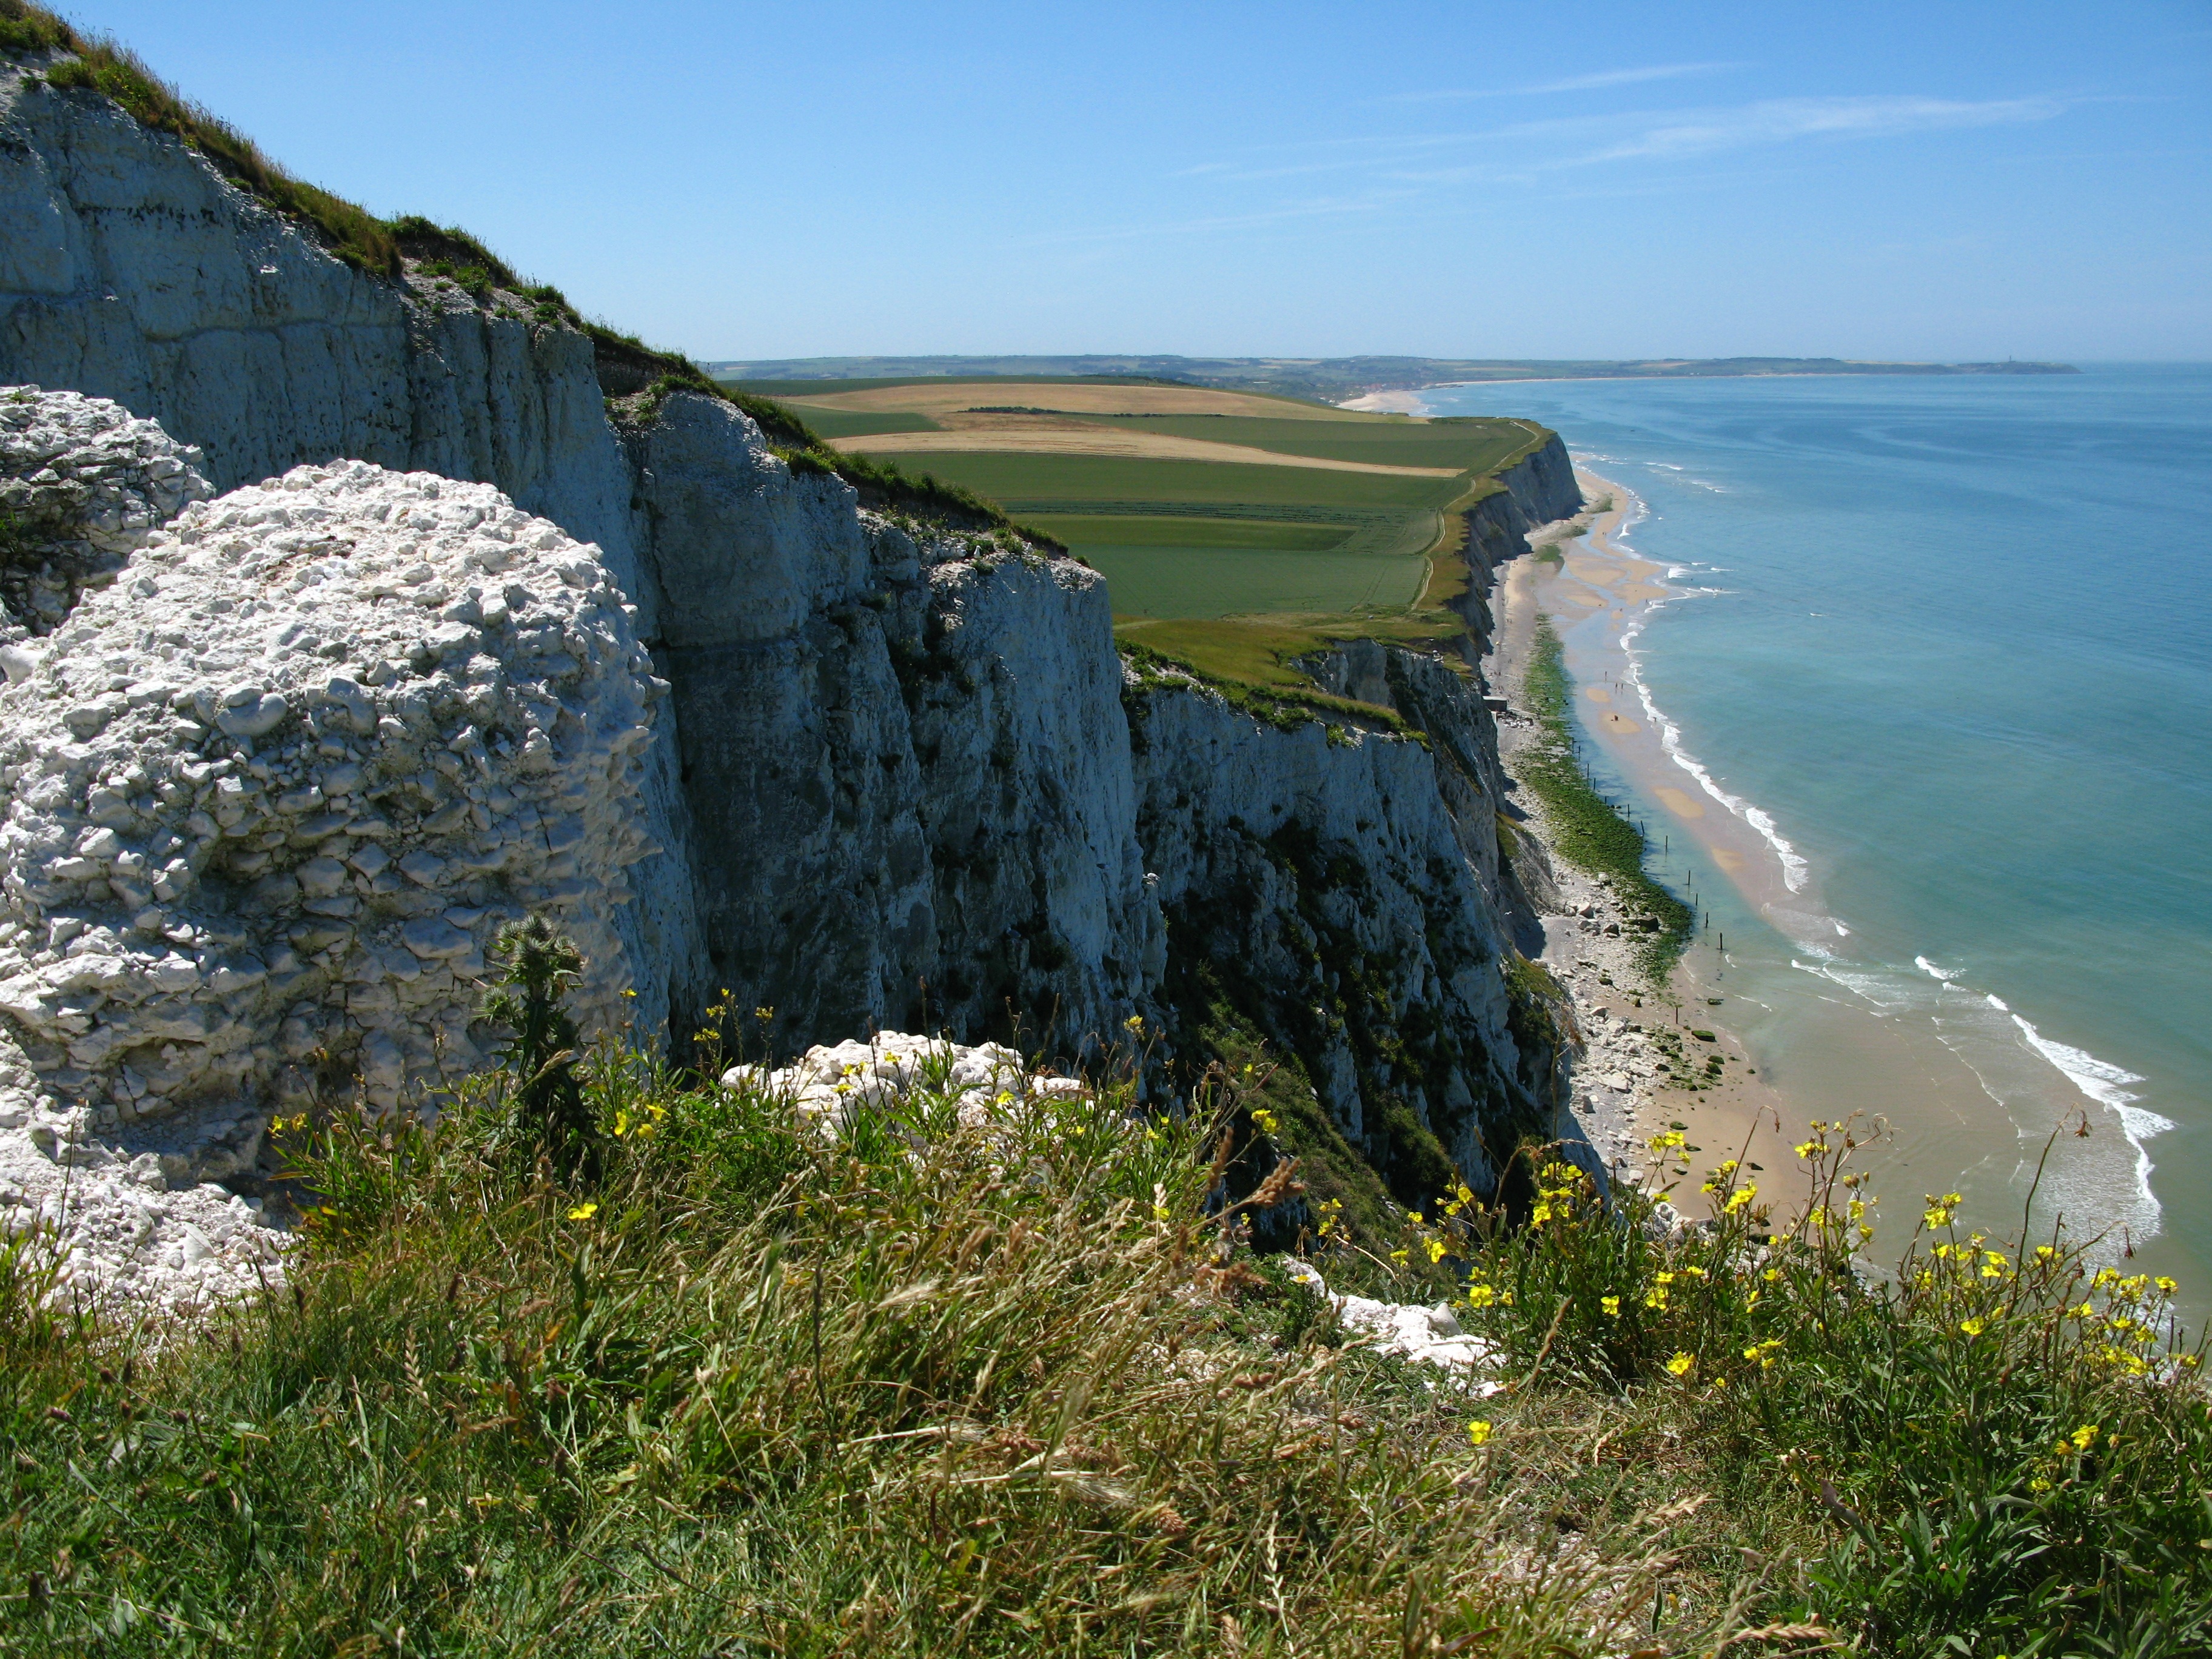
landscape, sea, coast, water, rock, mountain, cliff, peaceful, bay, terrain, ridge, cape, landform, geographical feature